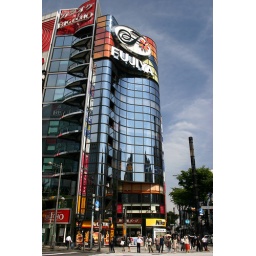
People waiting to cross the road next to the Fujiya building in Ginza, Tokyo (June 2008)